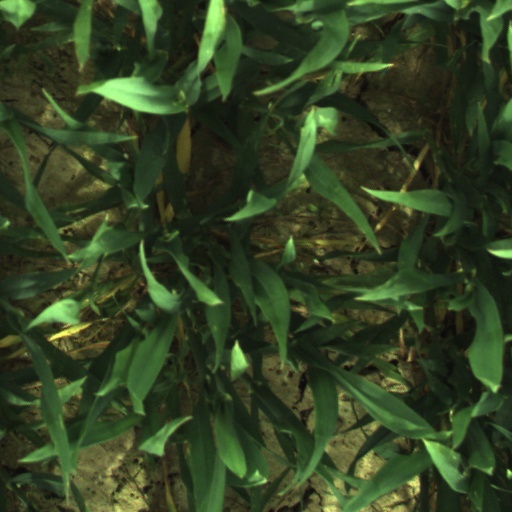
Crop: wheat